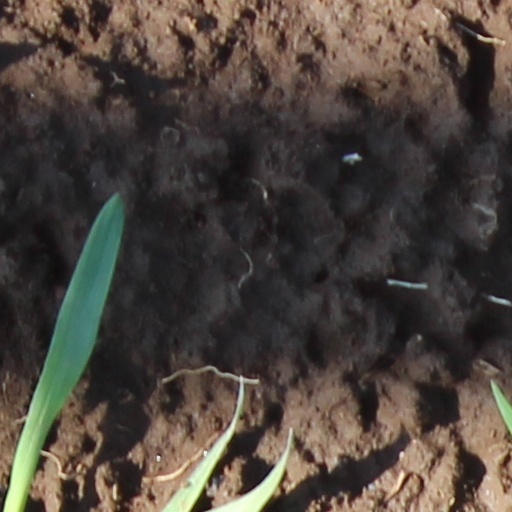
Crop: wheat